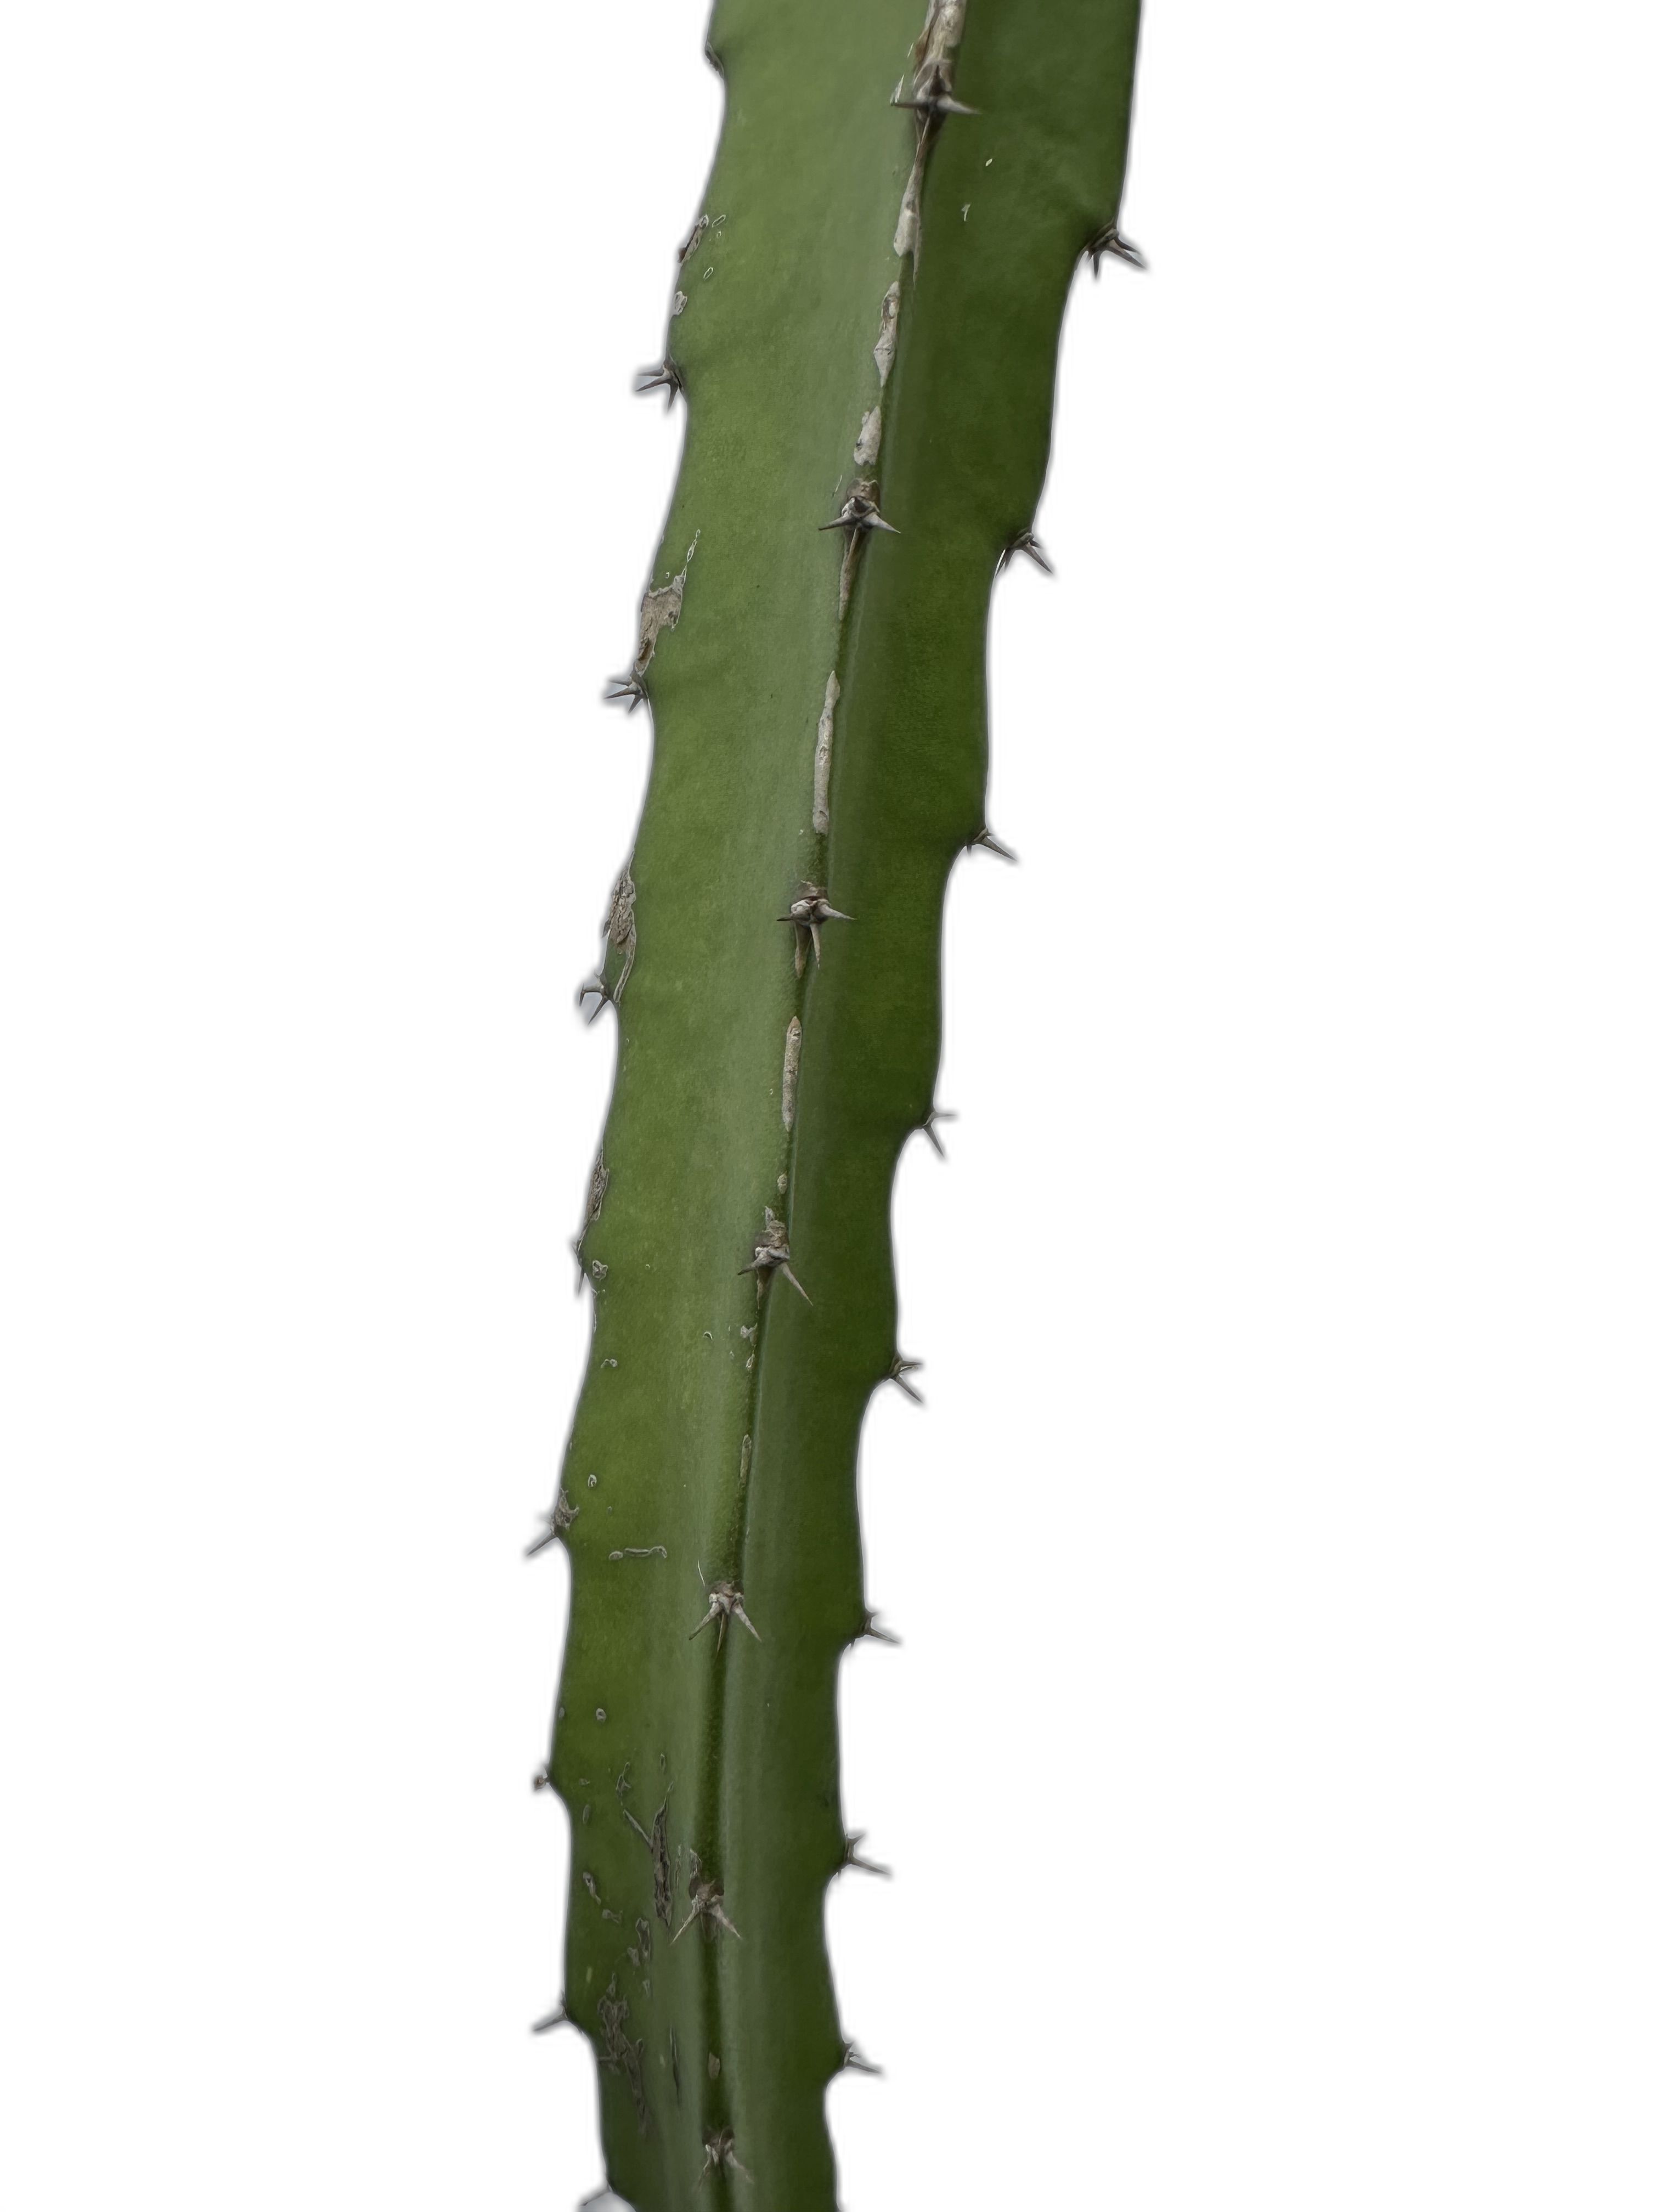
Label: Good leaf